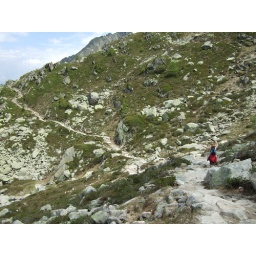
Running after running man (that'll be the VERY small orange dot in the distance!). Blimey he was fast!